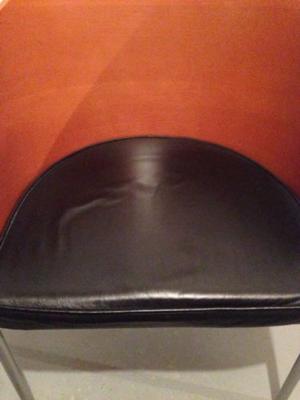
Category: chair